Rüti Reformed Church

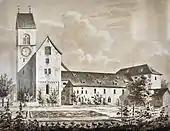
a drawing of the church and the remaining monastic buildings around 1840

The pipe organ in the gallery was installed by "Orgelbau Th. Kuhn AG" in 1936.